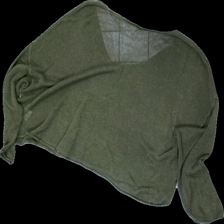
View: back
Type: Sweater
Category: Ladies
Brand: Logg (H&M)
Colors: Green
Material: 63% cotton, 37% acrylic
Cut: Regular, Loose, C-collar
Size: L
Season: All
Price range: 50-100
Recommended usage: Reuse